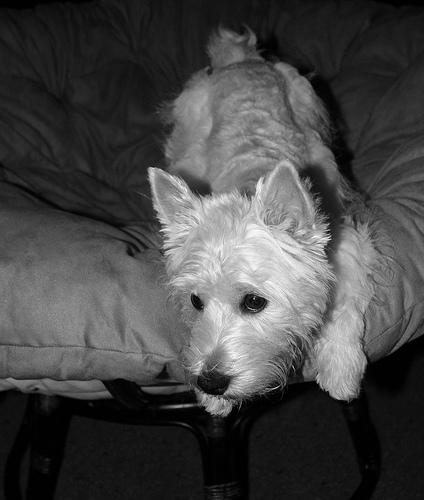
Breed: scottish terrier